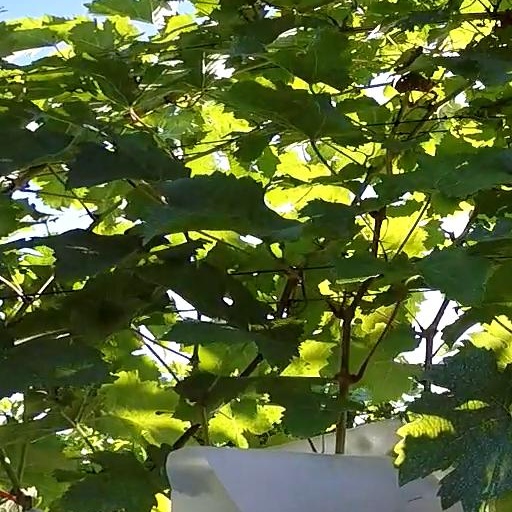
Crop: grape